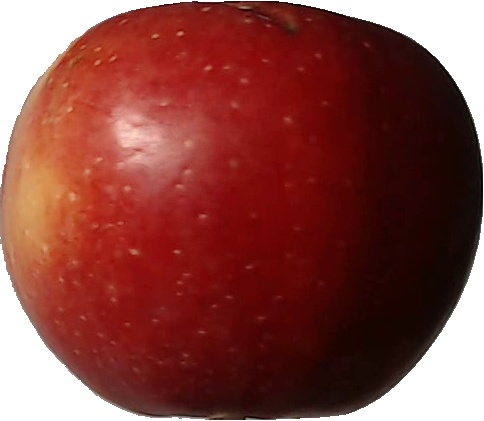
Label: apple_braeburn_1